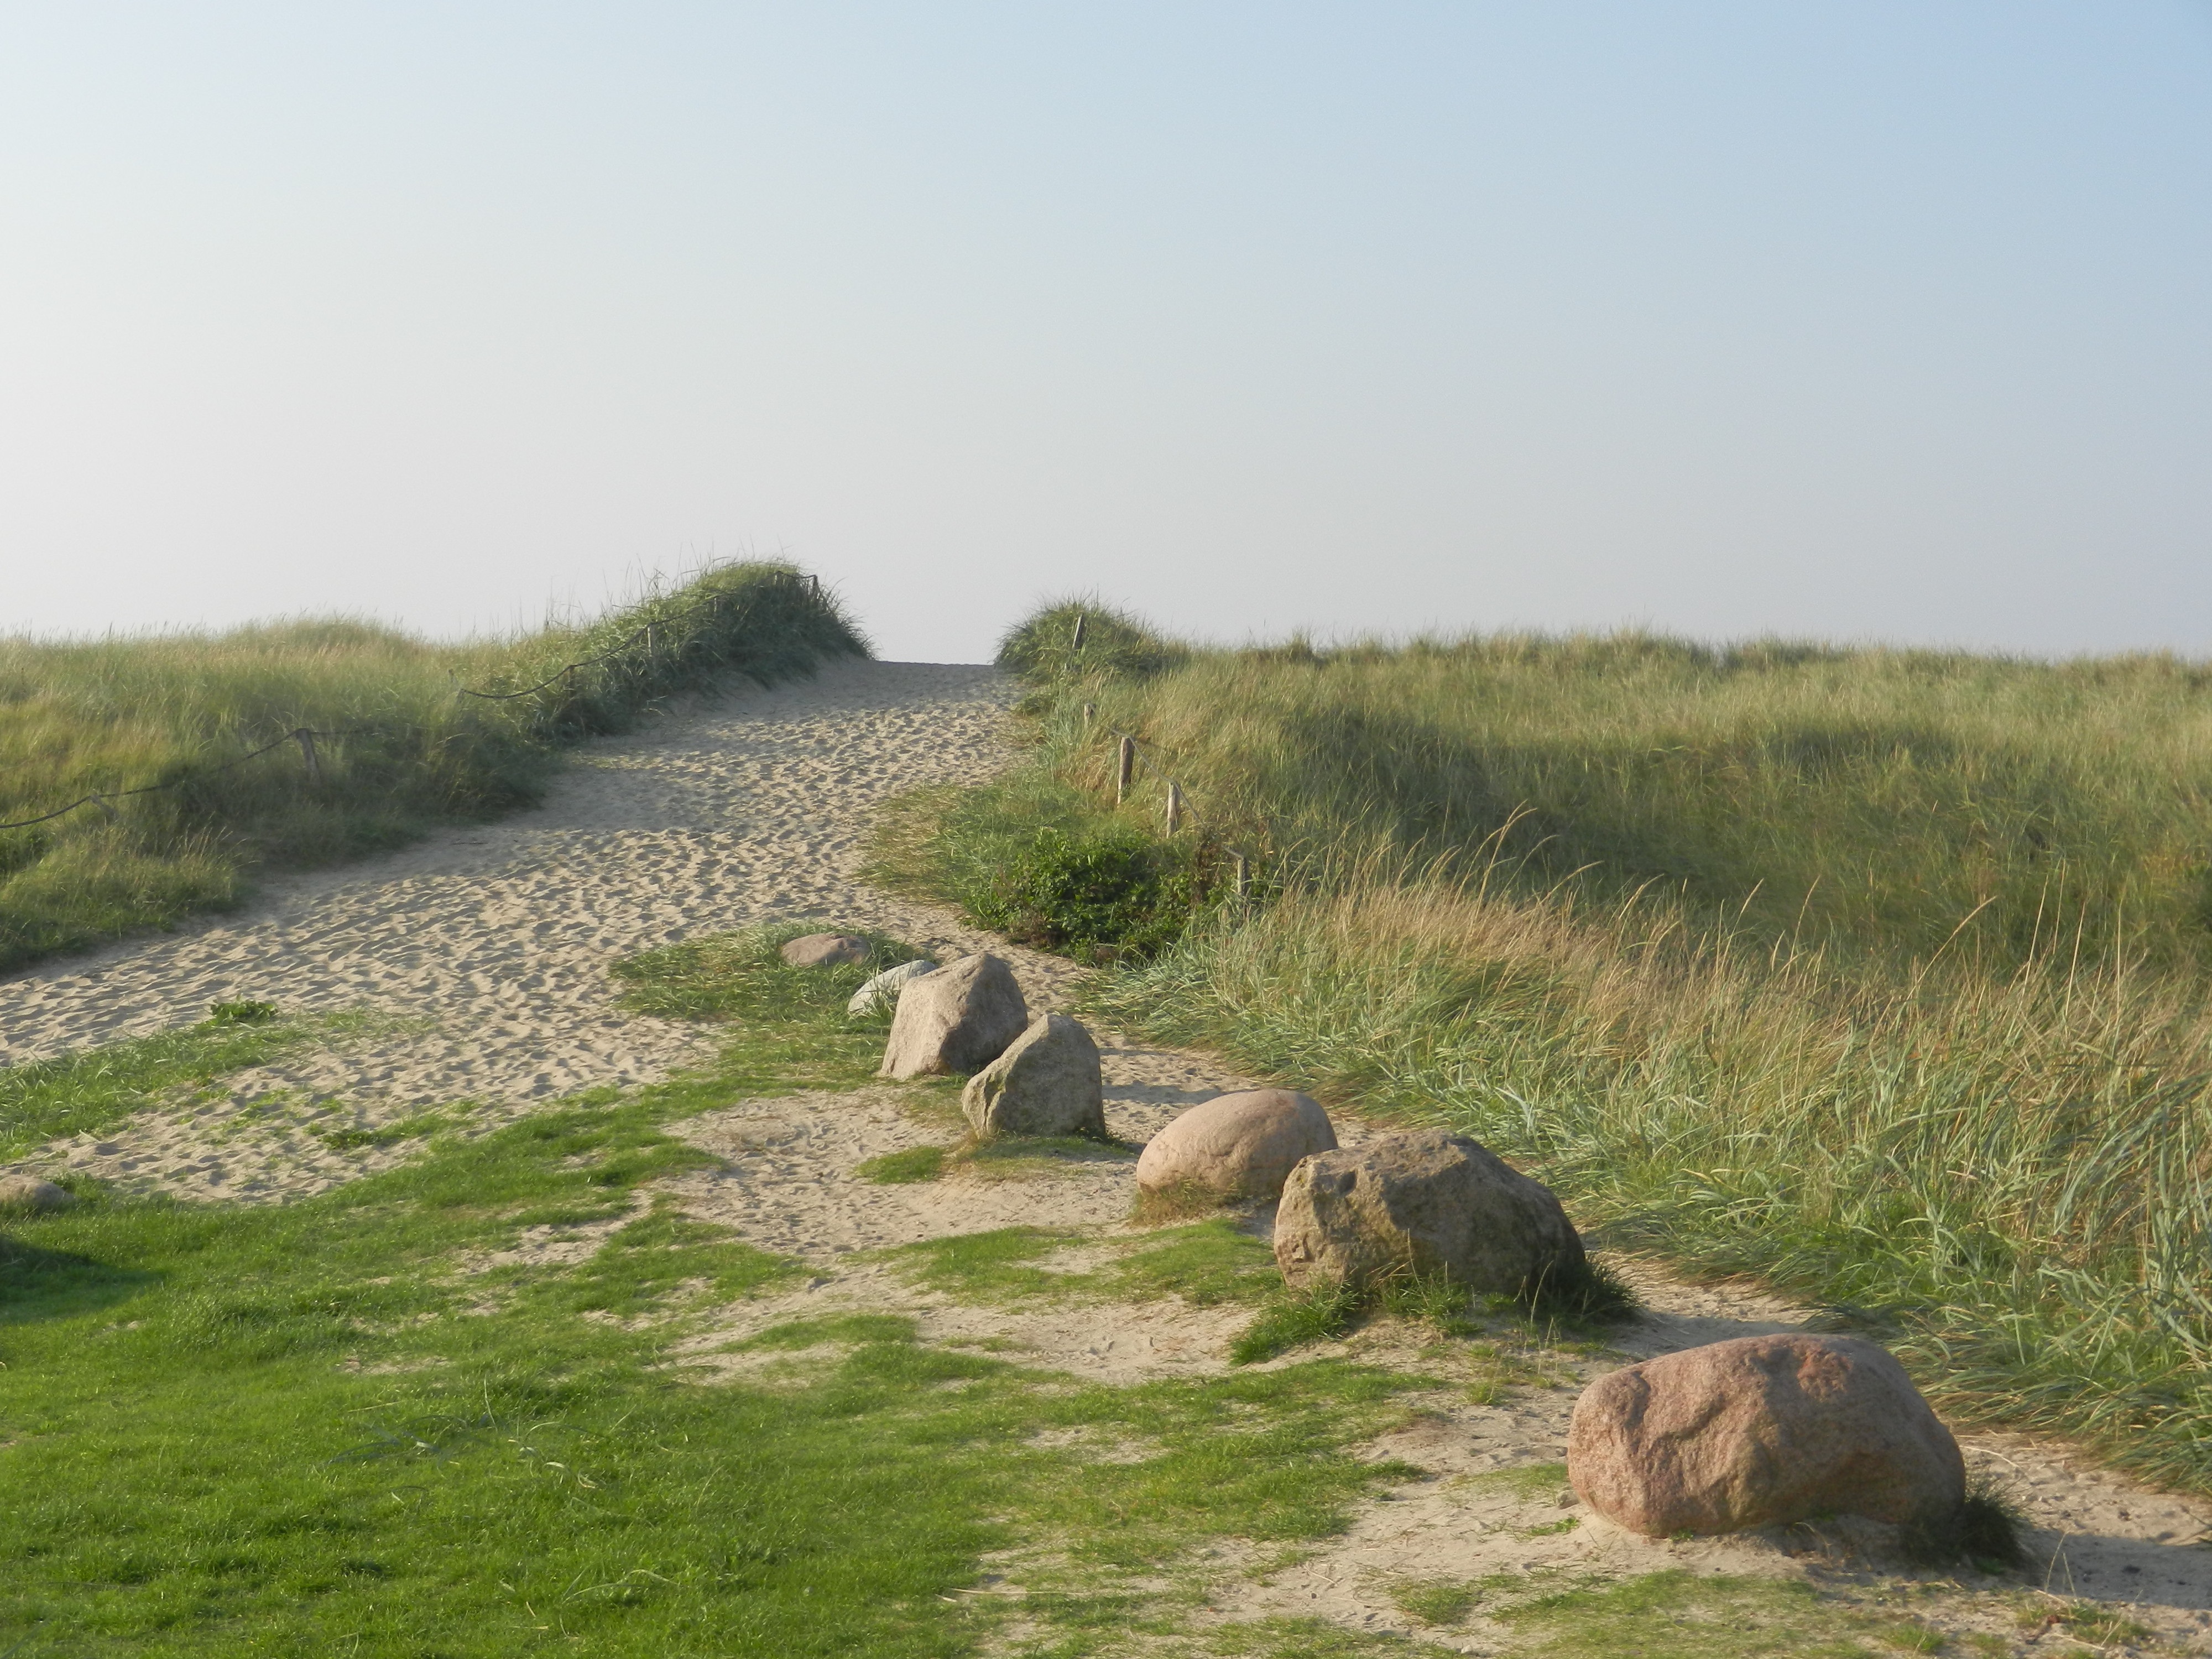
beach, coast, nature, grass, sand, wilderness, prairie, hill, dune, adventure, wildlife, holiday, savanna, grassland, denmark, habitat, safari, north sea, ecosystem, steppe, rural area, blavand, natural environment, garcia